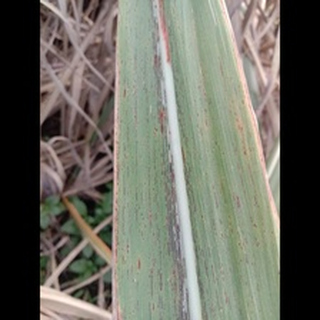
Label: sugarcane_rust